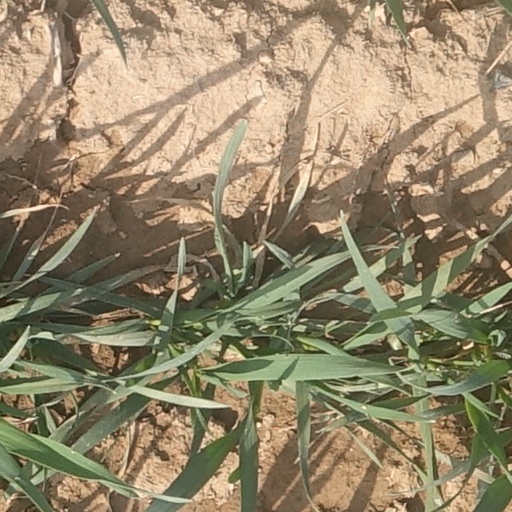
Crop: wheat